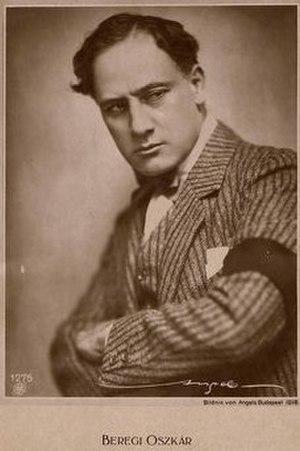
Oscar Beregi, aussi Oscar Beregi, Sr., né le 24 janvier 1876 à Budapest et mort le 18 octobre 1965 à Hollywood, est un acteur hongrois.